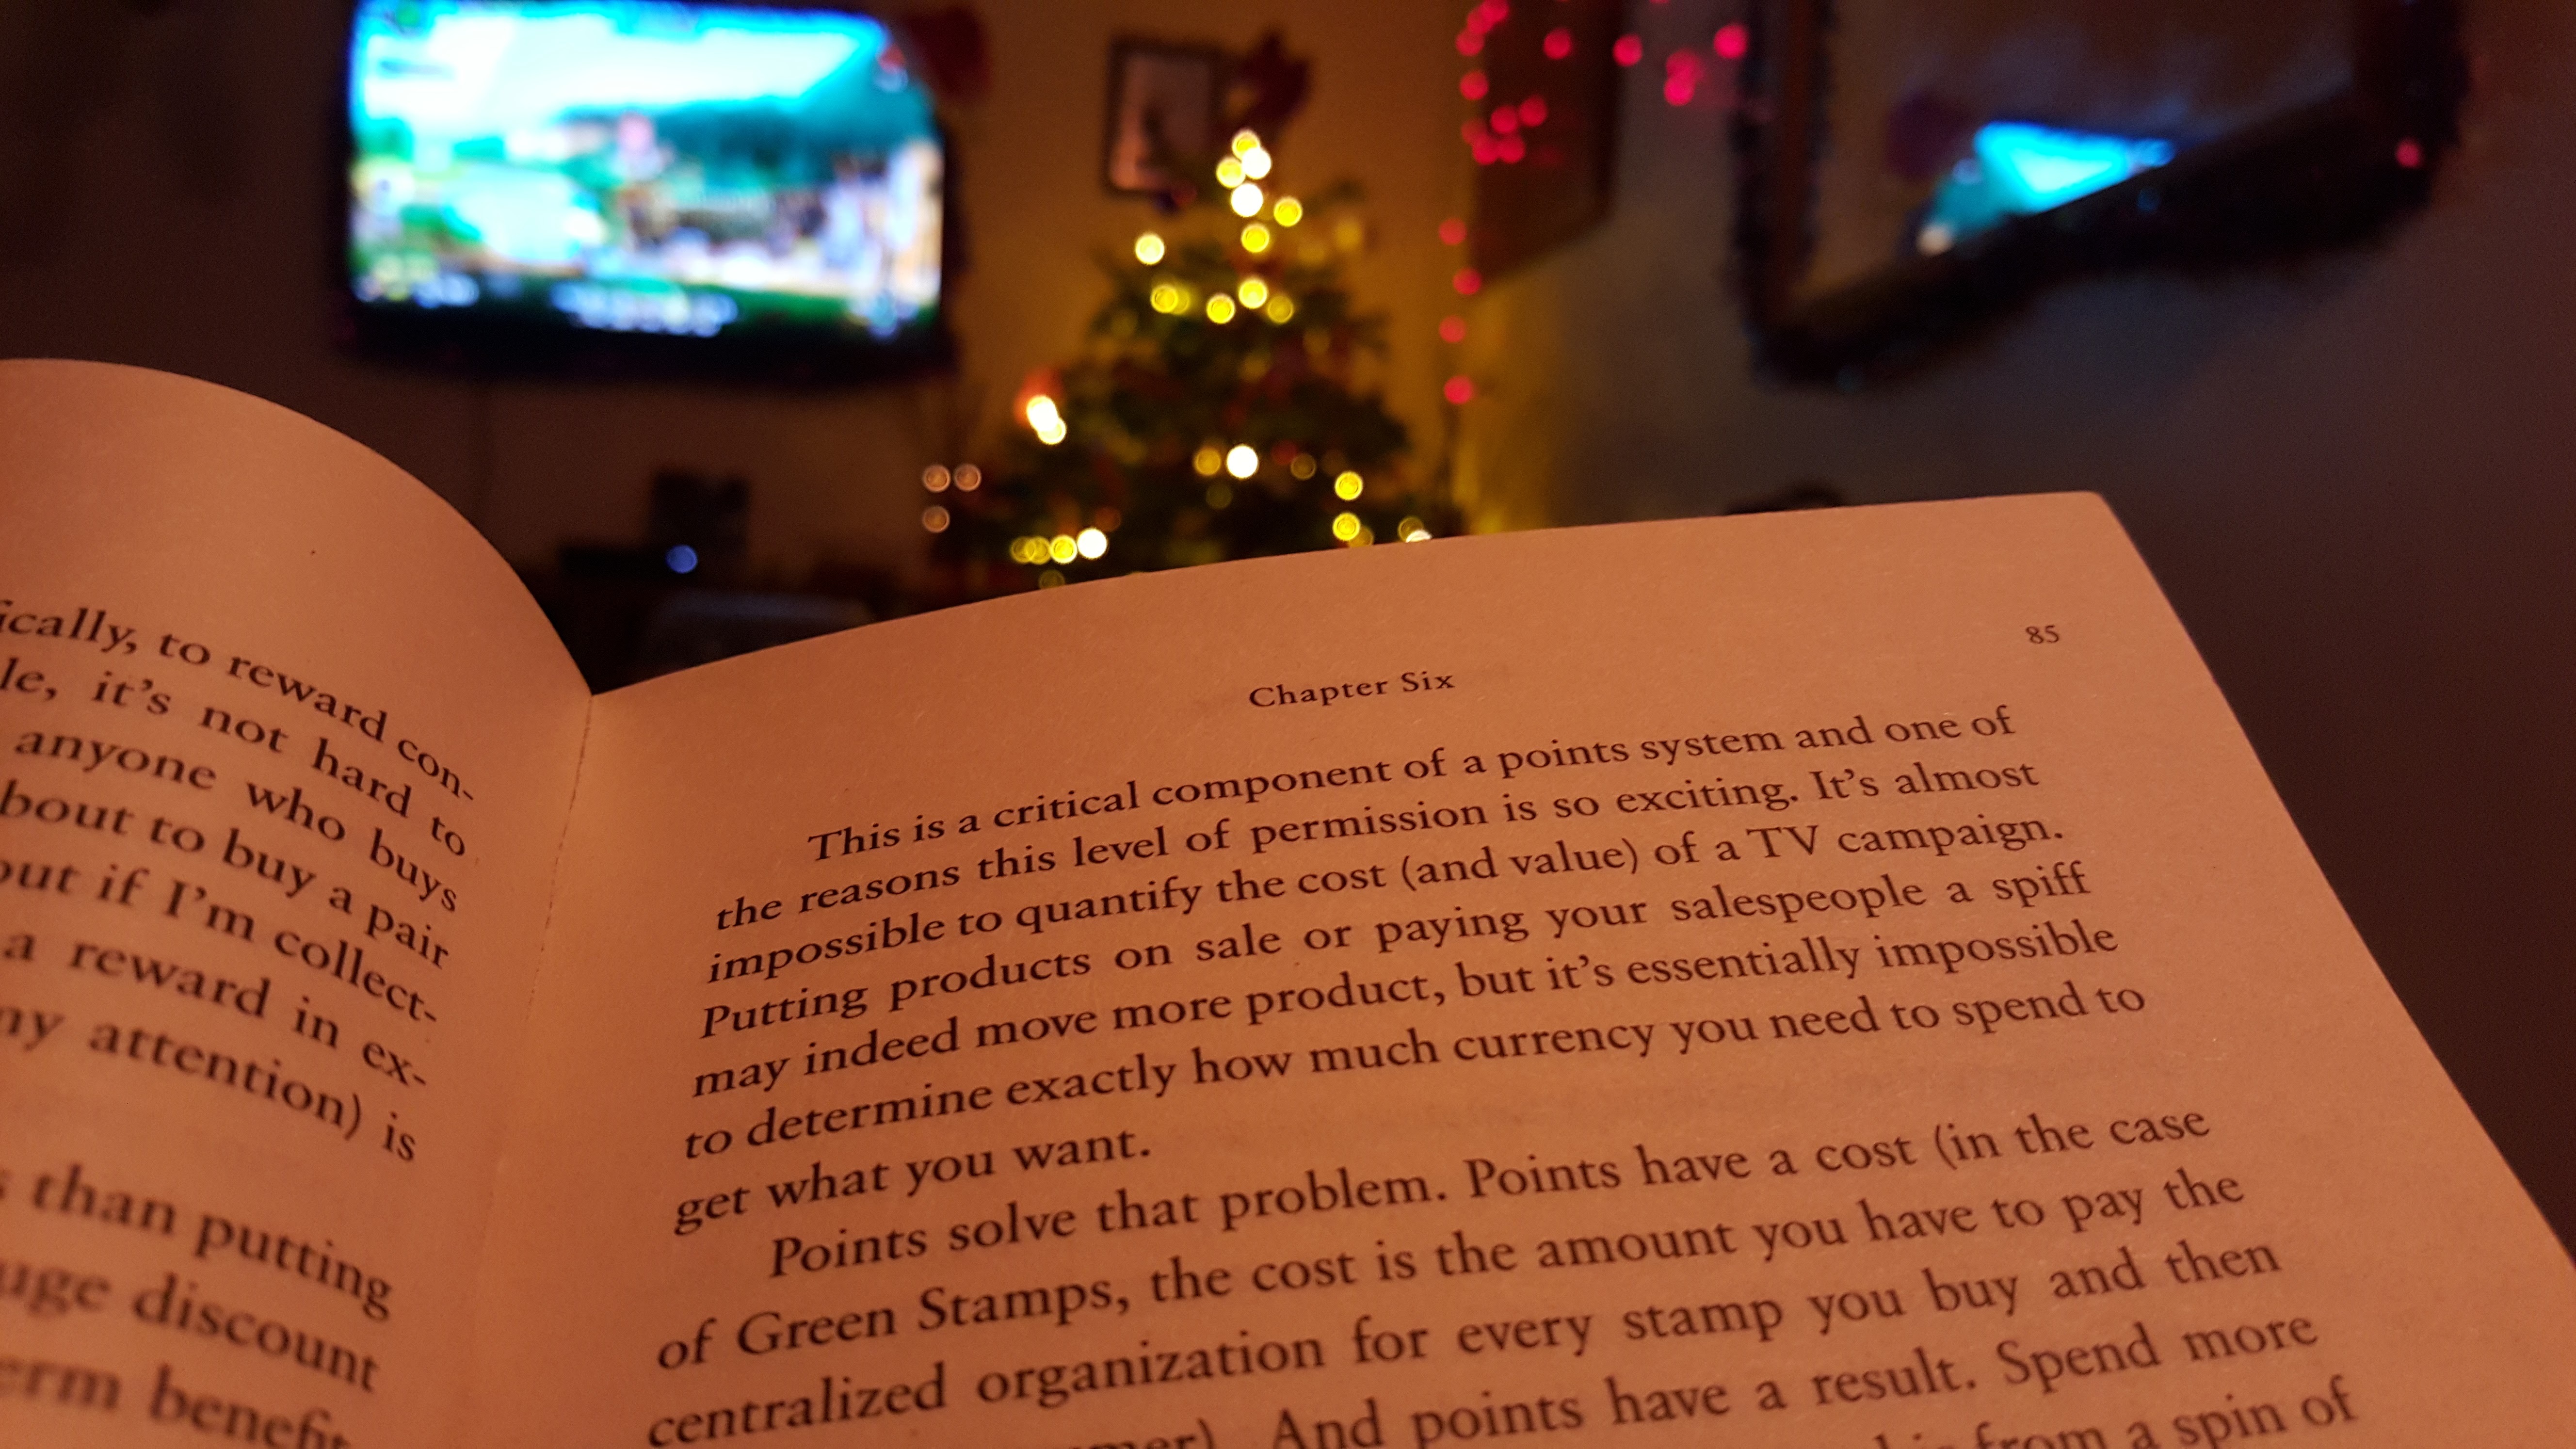
book, reading, research, open book, font, text, words, chapter, knowledge